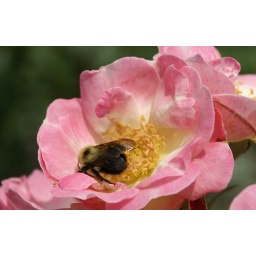
bee in pink rose